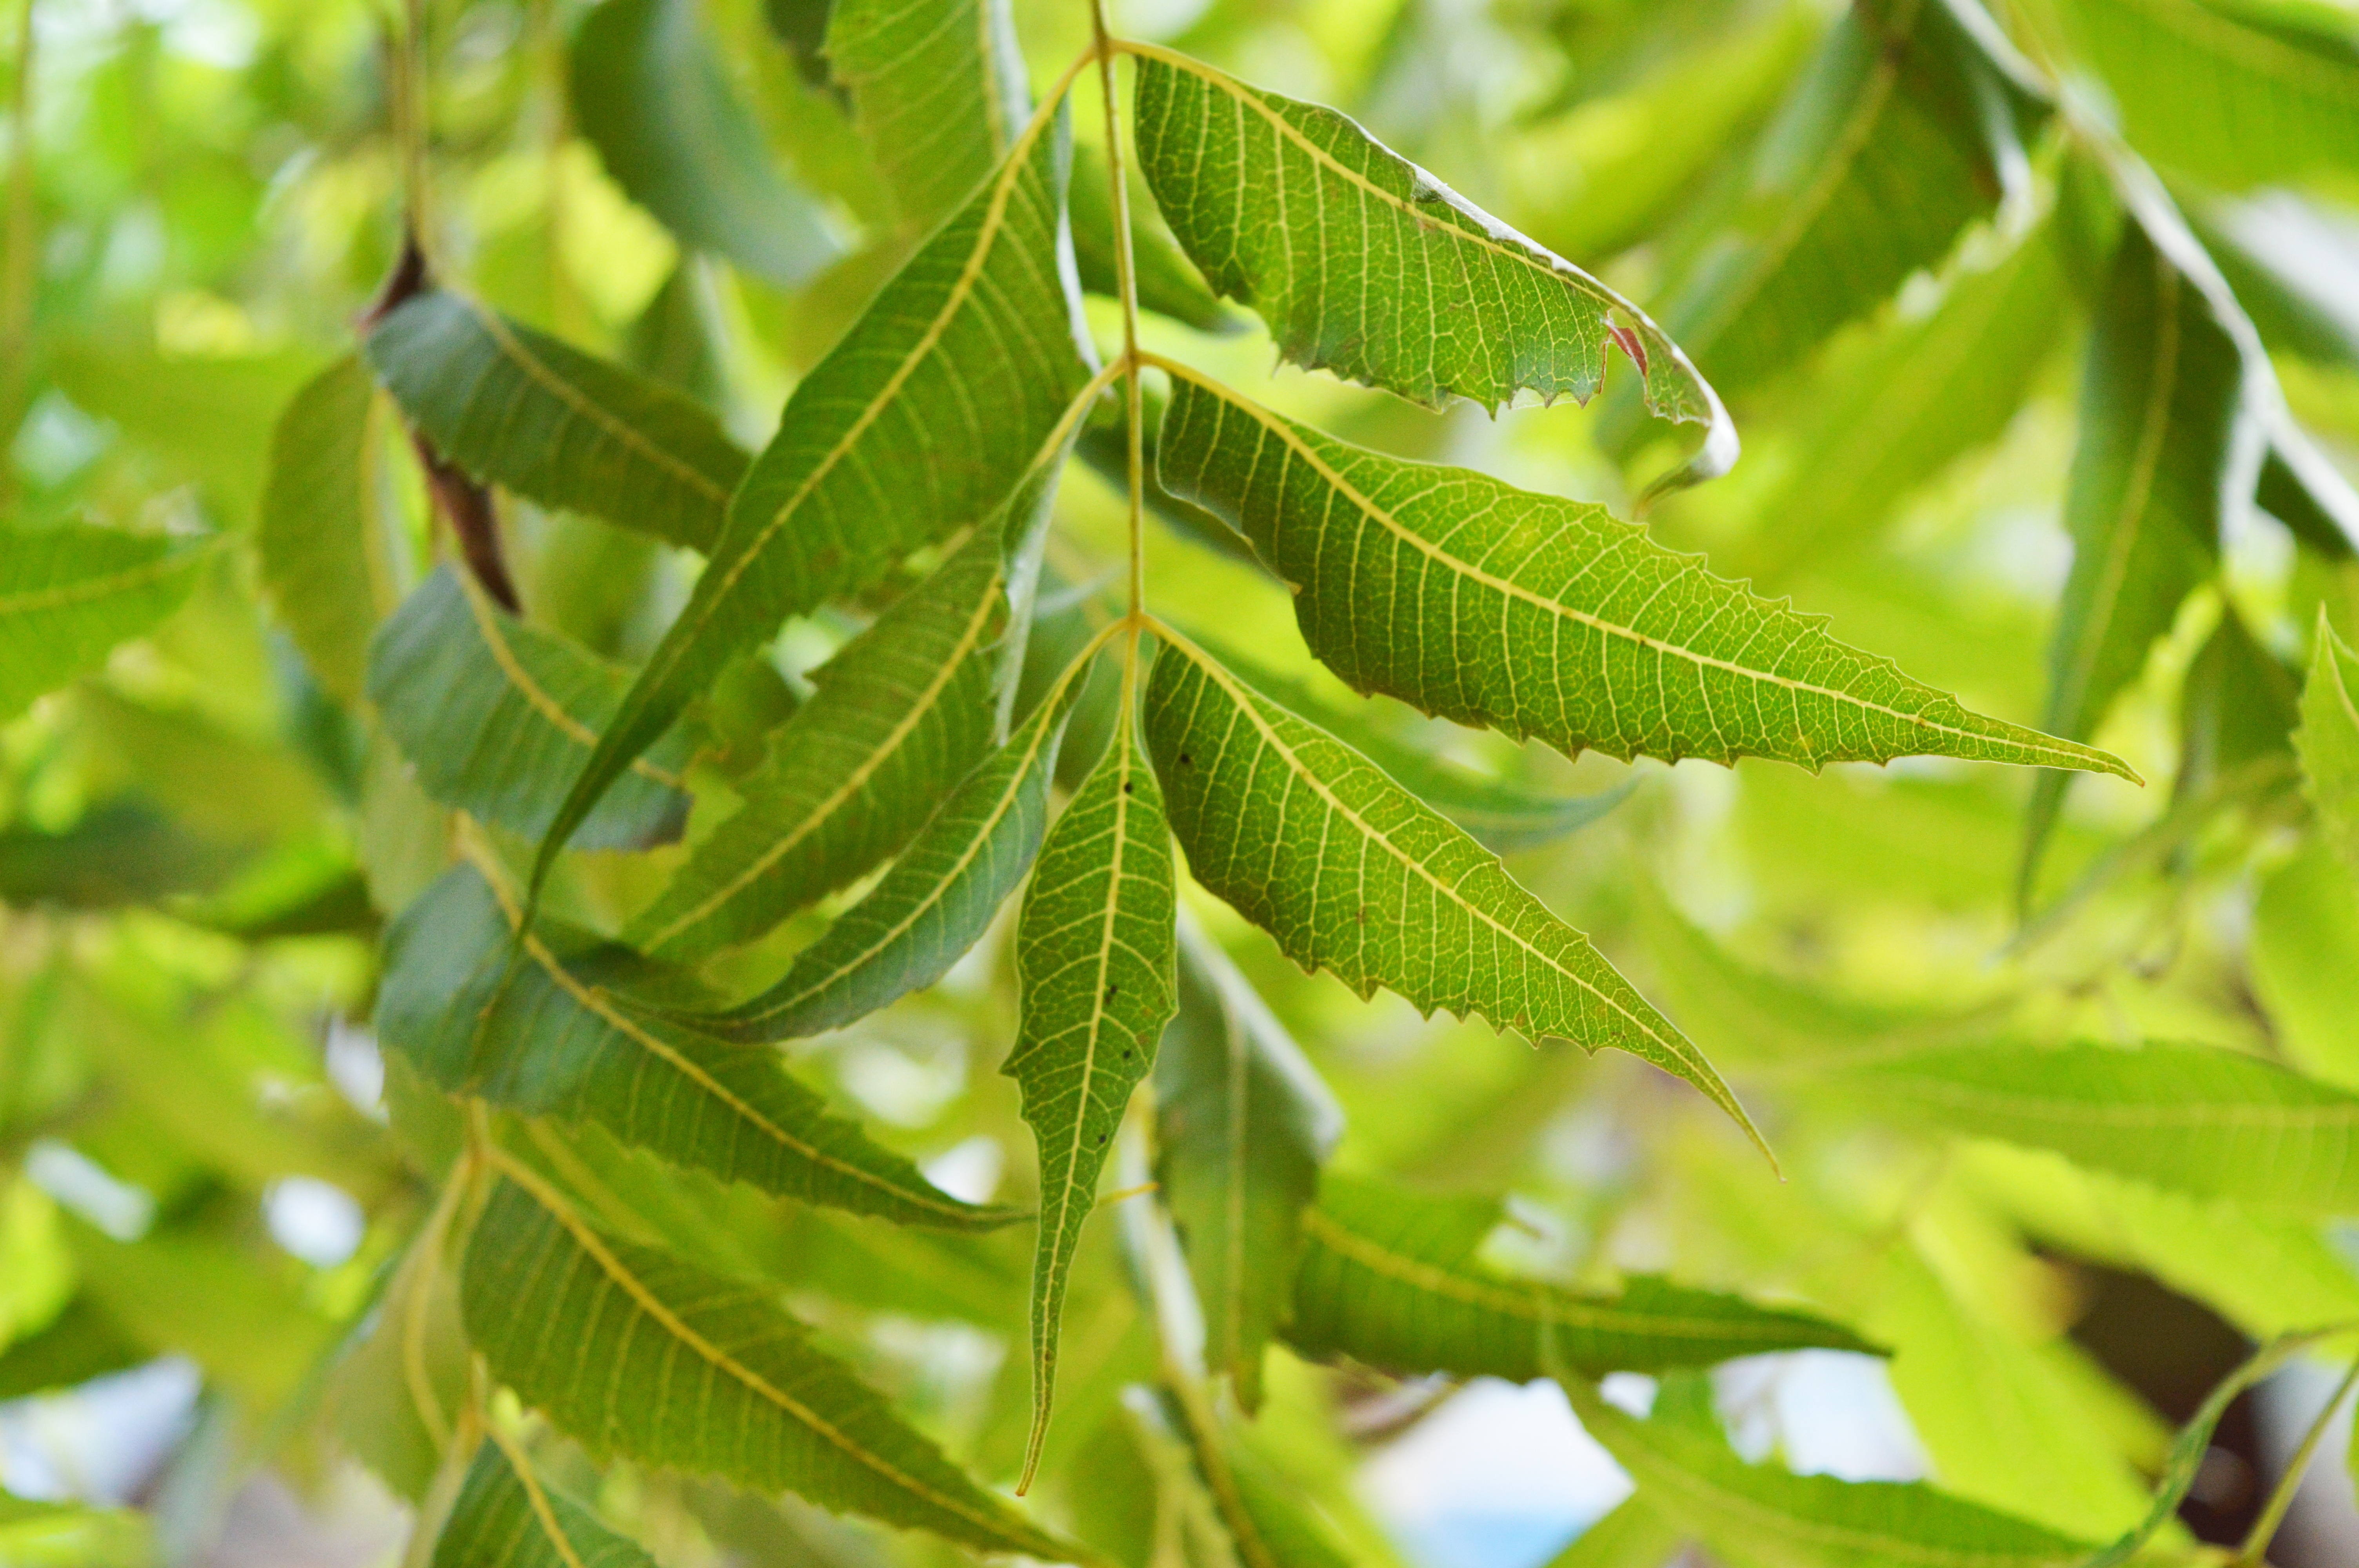
tree, branch, plant, fruit, sunlight, leaf, flower, food, green, jungle, produce, botany, flora, shrub, rainforest, deciduous, macro photography, flowering plant, woody plant, land plant